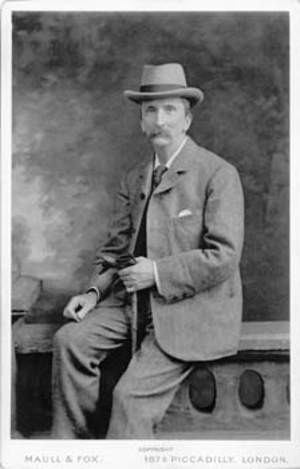
David Douglas Cunningham est un médecin britannique, né le 29 septembre 1843 et mort le 31 décembre 1914.